Hazel River

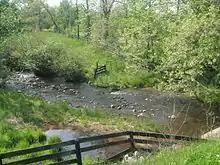
The Hazel River near Sperryville

The Hazel River is a tributary of the Rappahannock River in northern Virginia in the United States. Via the Rappahannock, it is part of the Chesapeake Bay watershed. It rises in Shenandoah National Park and flows generally eastwardly through Rappahannock and Culpeper counties. It joins the Rappahannock River from the west about northwest of Remington. The Hazel's largest tributaries are the Hughes River, which joins it at the border of Rappahannock and Culpeper counties, and the Thornton River, which joins it in Culpeper County.